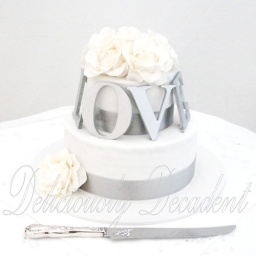
my first cake of the year, 6&amp;quot;10&amp;quot; choc mud cakes in fondant with gumpaste roses, ribbon and silver LOVE